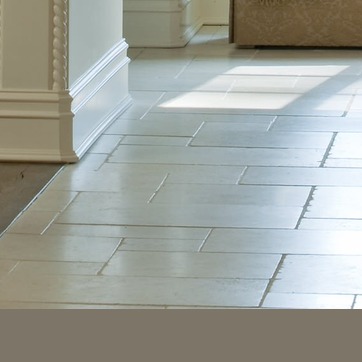
Material: tile